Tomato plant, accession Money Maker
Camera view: vertical (180 deg); turntable rotation: 0 degrees
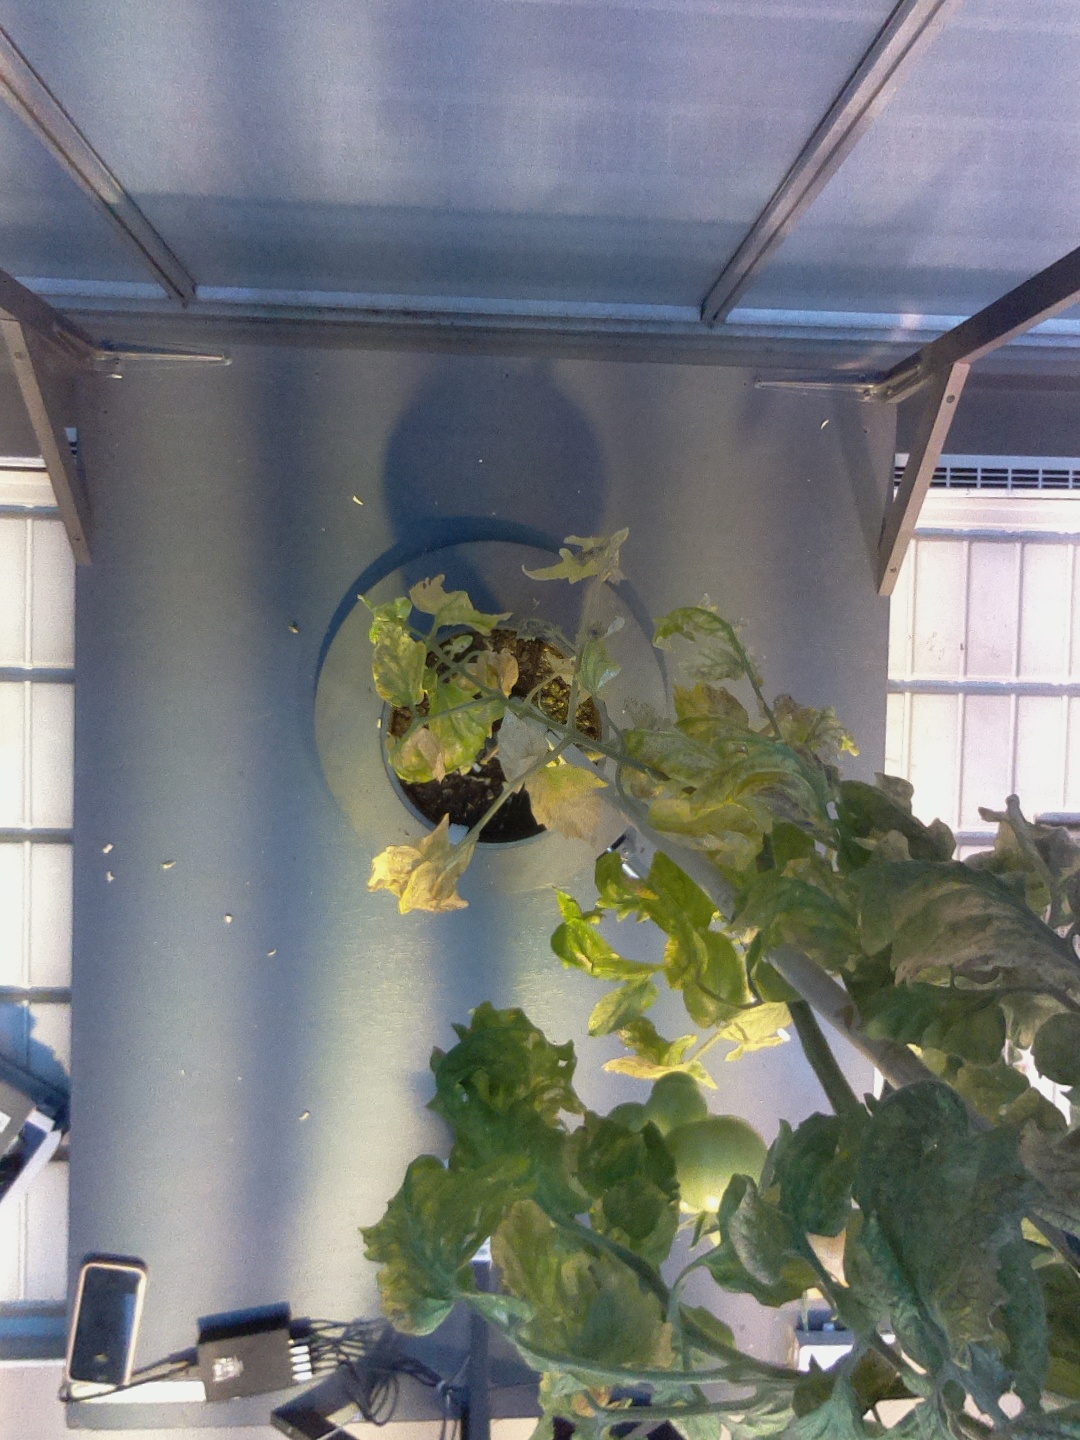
BBCH growth stage 80: fruits start showing typical ripe color (orange -> red)